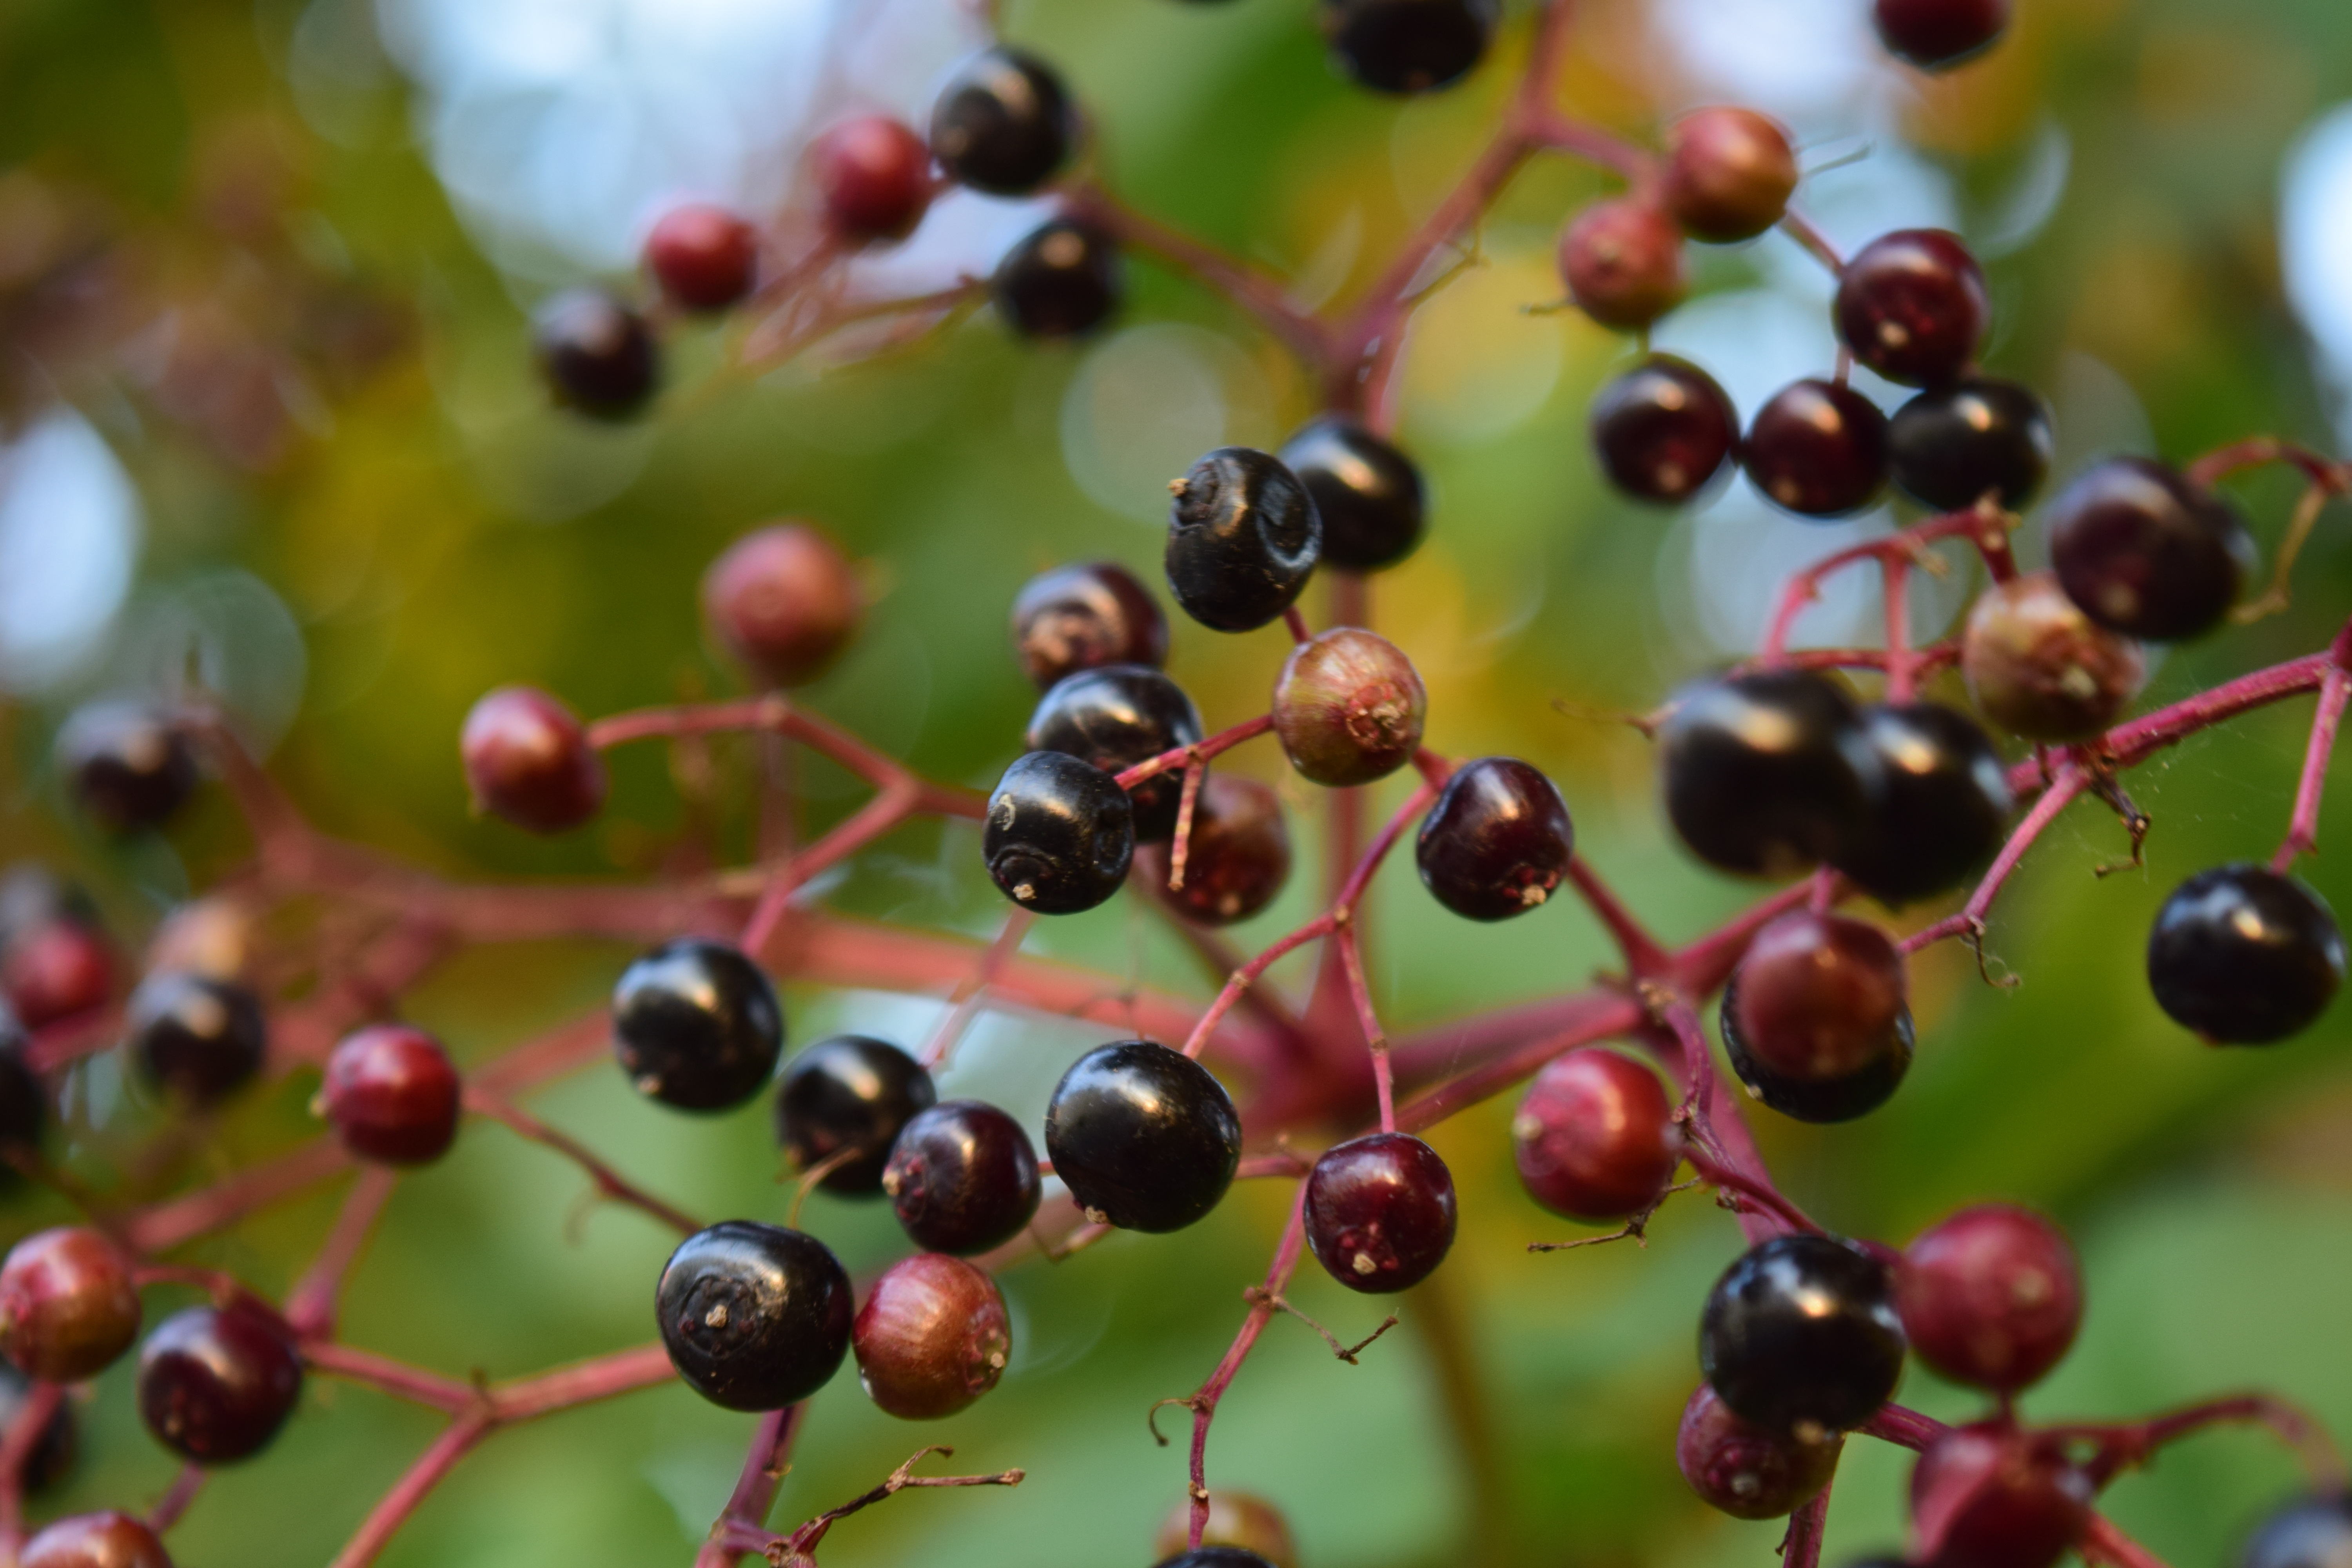
branch, plant, fruit, berry, flower, food, produce, close, flora, elder, berries, shrub, macro photography, flowering plant, currant, huckleberry, holder bush, holler, black elderberry, holder, elderberries, chokeberry, land plant, zante currant